Answer in natural language. How many Televisions are visible in the scene? Choose between the following options: 1, 2, 0, 3 or 4
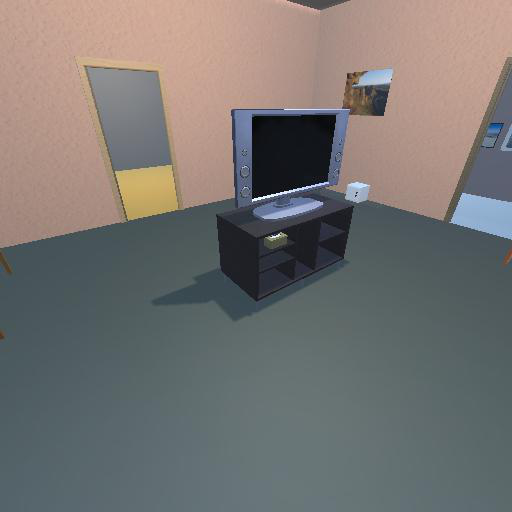
<answer>1</answer>